SS America (1939)

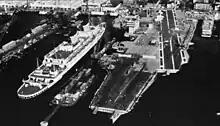
Two ships with the same name. SS "America" alongside the new aircraft carrier at Newport News, c. 1964.

As the Allies built up for the long road back, "West Point" participated in the effort to aid America's allies in the southwest Pacific with massive contingents of troops. Accordingly, the transport carried men to Wellington, New Zealand, and arrived on 30 May. There, it received orders to return to New York; and it got under way from Melbourne on 8 June, bound for the Panama Canal. It entered the Atlantic on 26 June, and arrived at New York on 2 July.